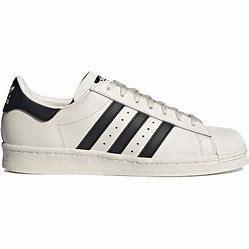
Brand: Adidas
Model: Superstar 82